Which point is corresponding to the reference point?
Reference image:
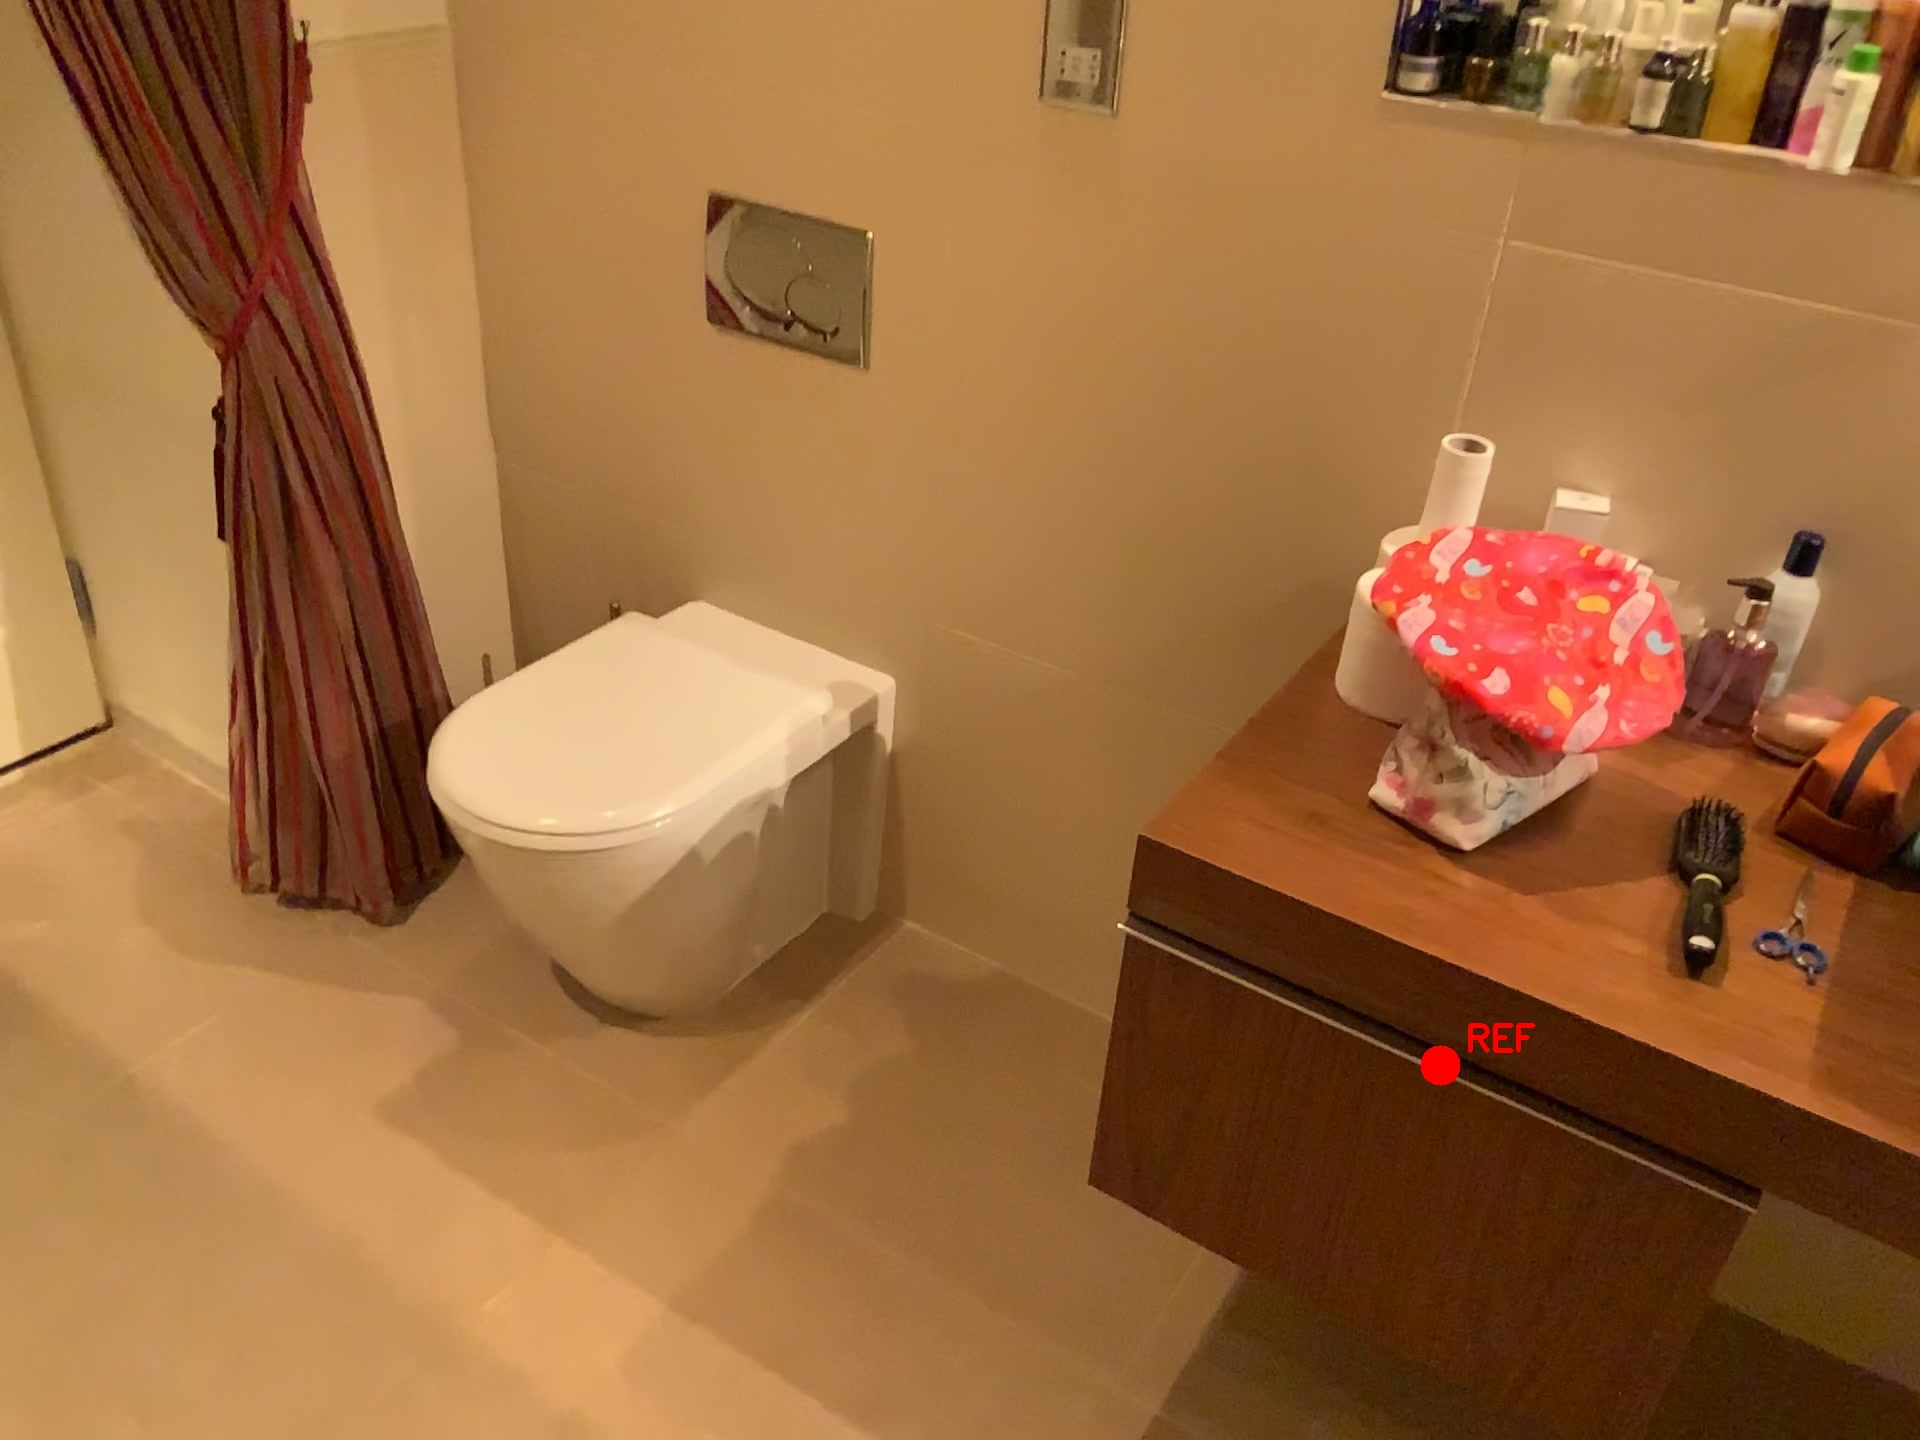
Option image:
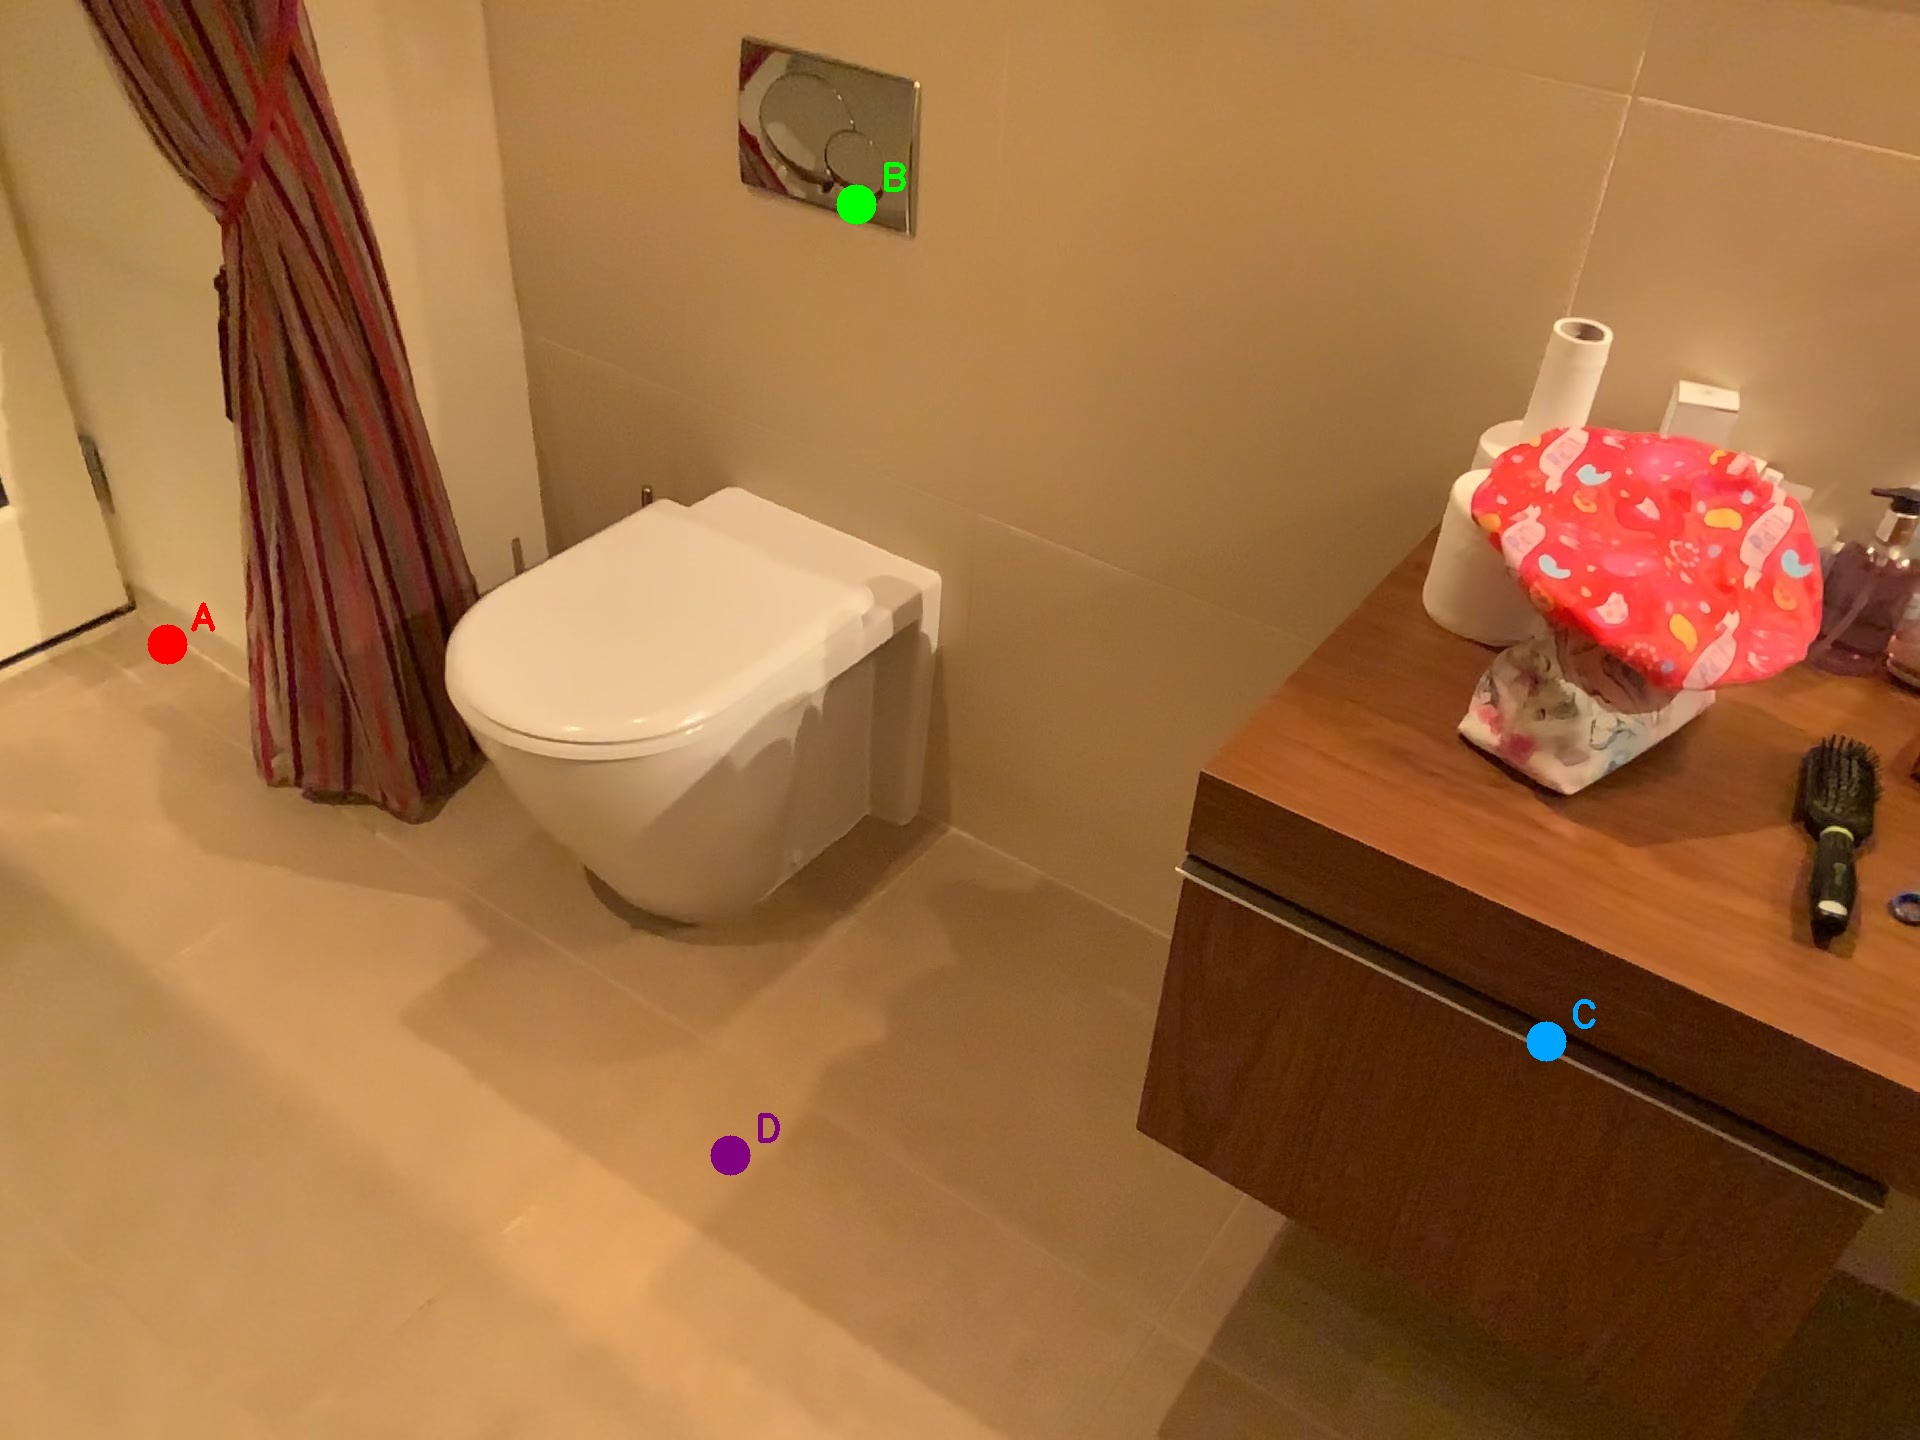
Choices:
Point A
Point B
Point C
Point D
Answer: (C)